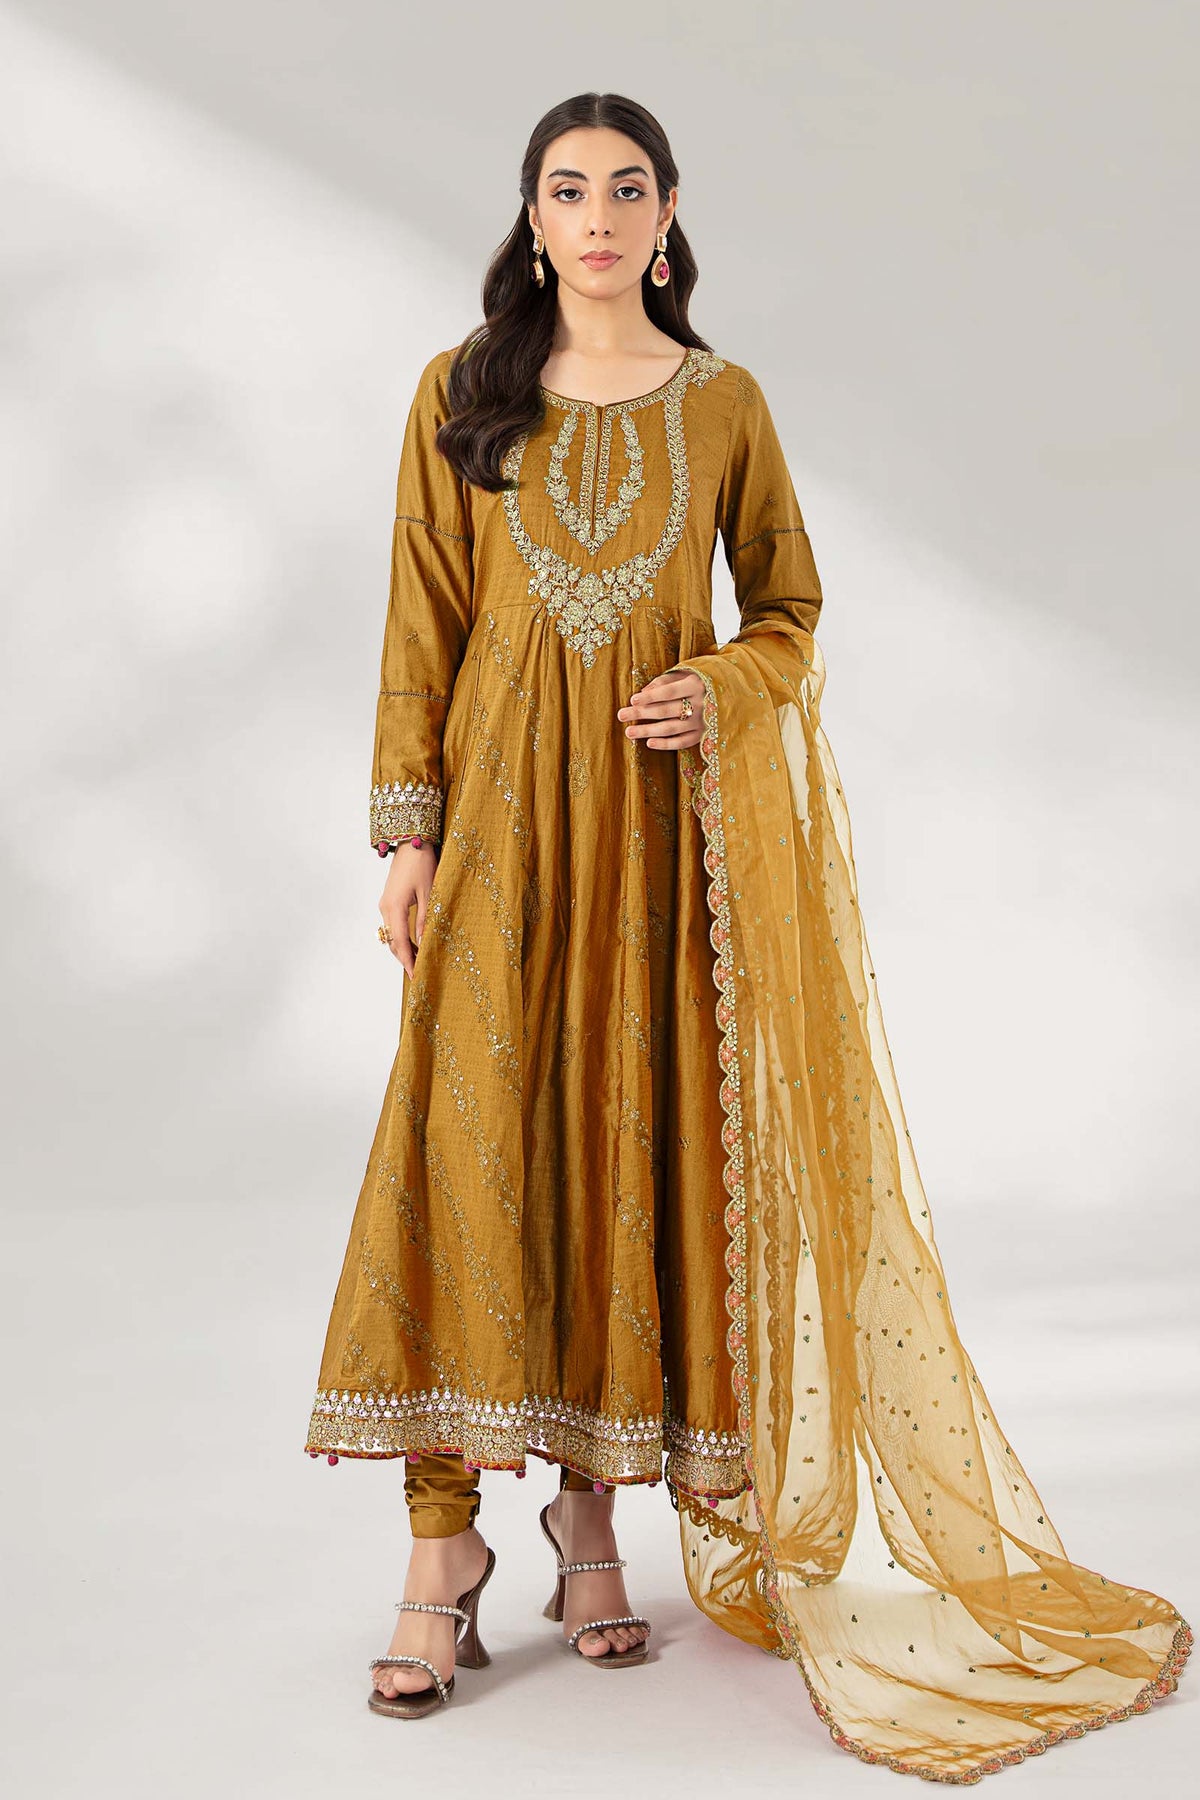
golden yellow embroidered long kurta